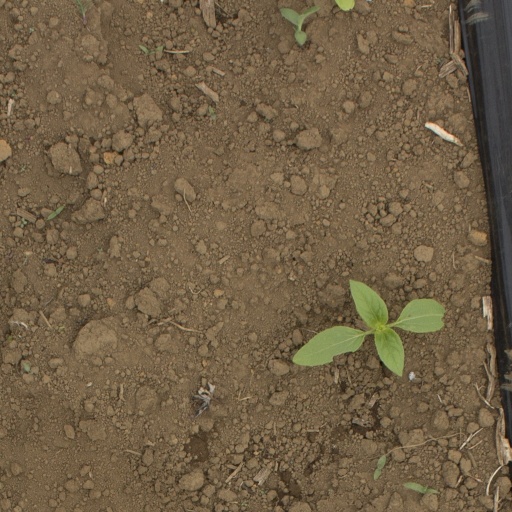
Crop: Jerusalem artichoke